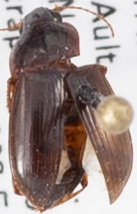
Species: Amara quenseli
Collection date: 2018-09-25
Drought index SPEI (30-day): -2.09
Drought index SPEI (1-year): -2.09
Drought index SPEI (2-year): -0.926